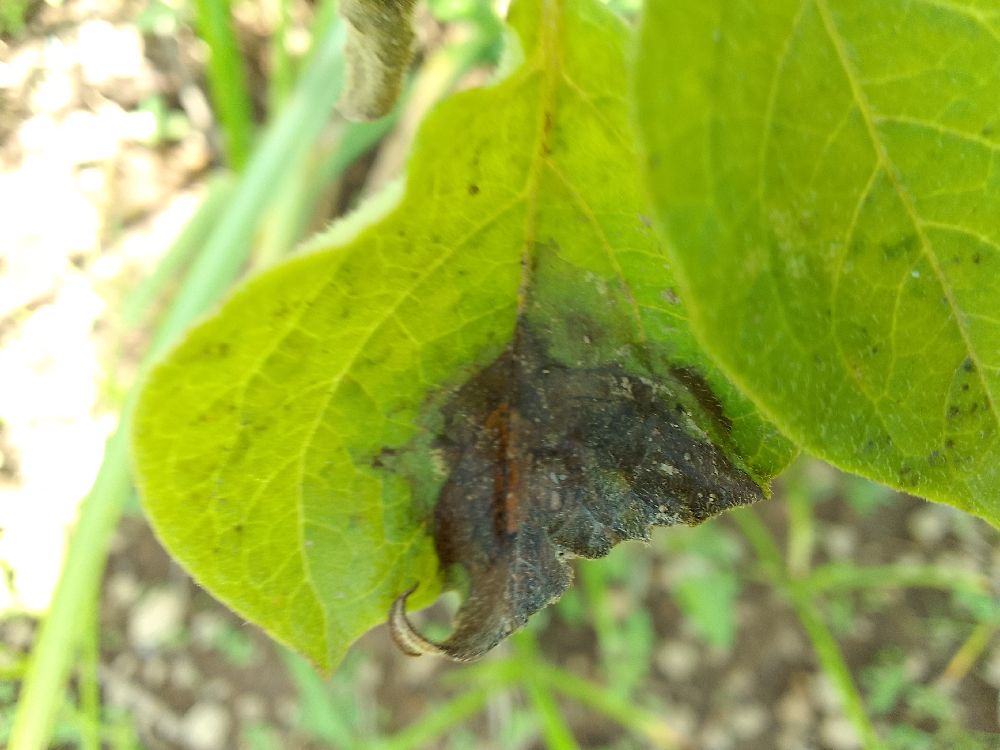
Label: Late blight